Henry Clay Mills House

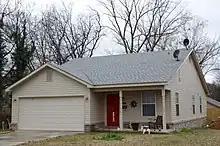
Henry Clay Mills House.JPG

The Henry Clay Mills House was a historic house at 425 North 15th Street in Van Buren, Arkansas. This modest frame house was built in 1892 by Henry Clay Mills, an African-American former slave turned businessman. Mills was born into slavery in 1847, and after the American Civil War worked for many years as a laborer on a plantation near Mulberry. He eventually developed a moving and shipping business in Van Buren, typifying advancement of African-Americans of the period from agricultural to non-agricultural economic opportunities.